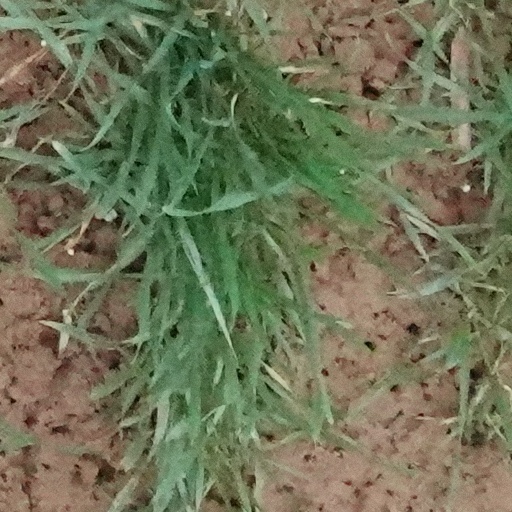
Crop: wheat